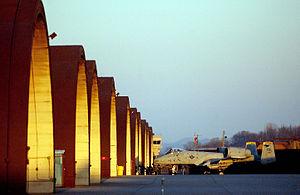
Osan Air Base est une base de l'United States Air Force en Corée du Sud située près de la ville d'Osan.
Le 51st Fighter Wing, appartenant aux Pacific Air Forces de l'United States Air Force est la principale unité de la base d'Osan Air Base en Corée du Sud.